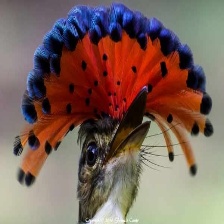
Species: ROYAL FLYCATCHER
Scientific name: ONYCHORHYNCHUS